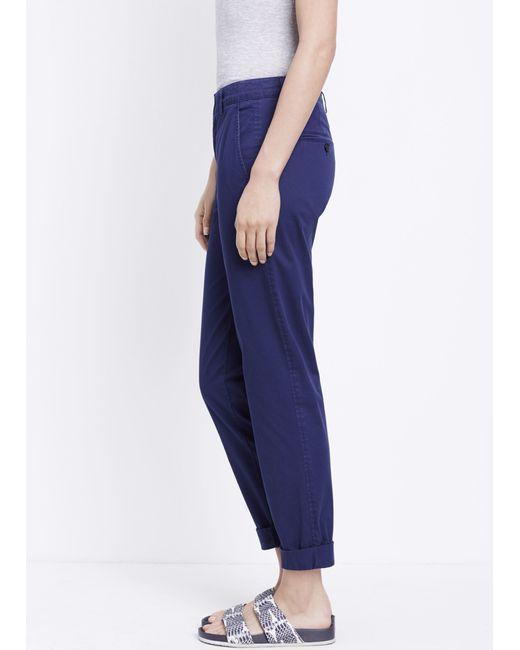
Bequeme blaue Stoffhose im Hosenstil